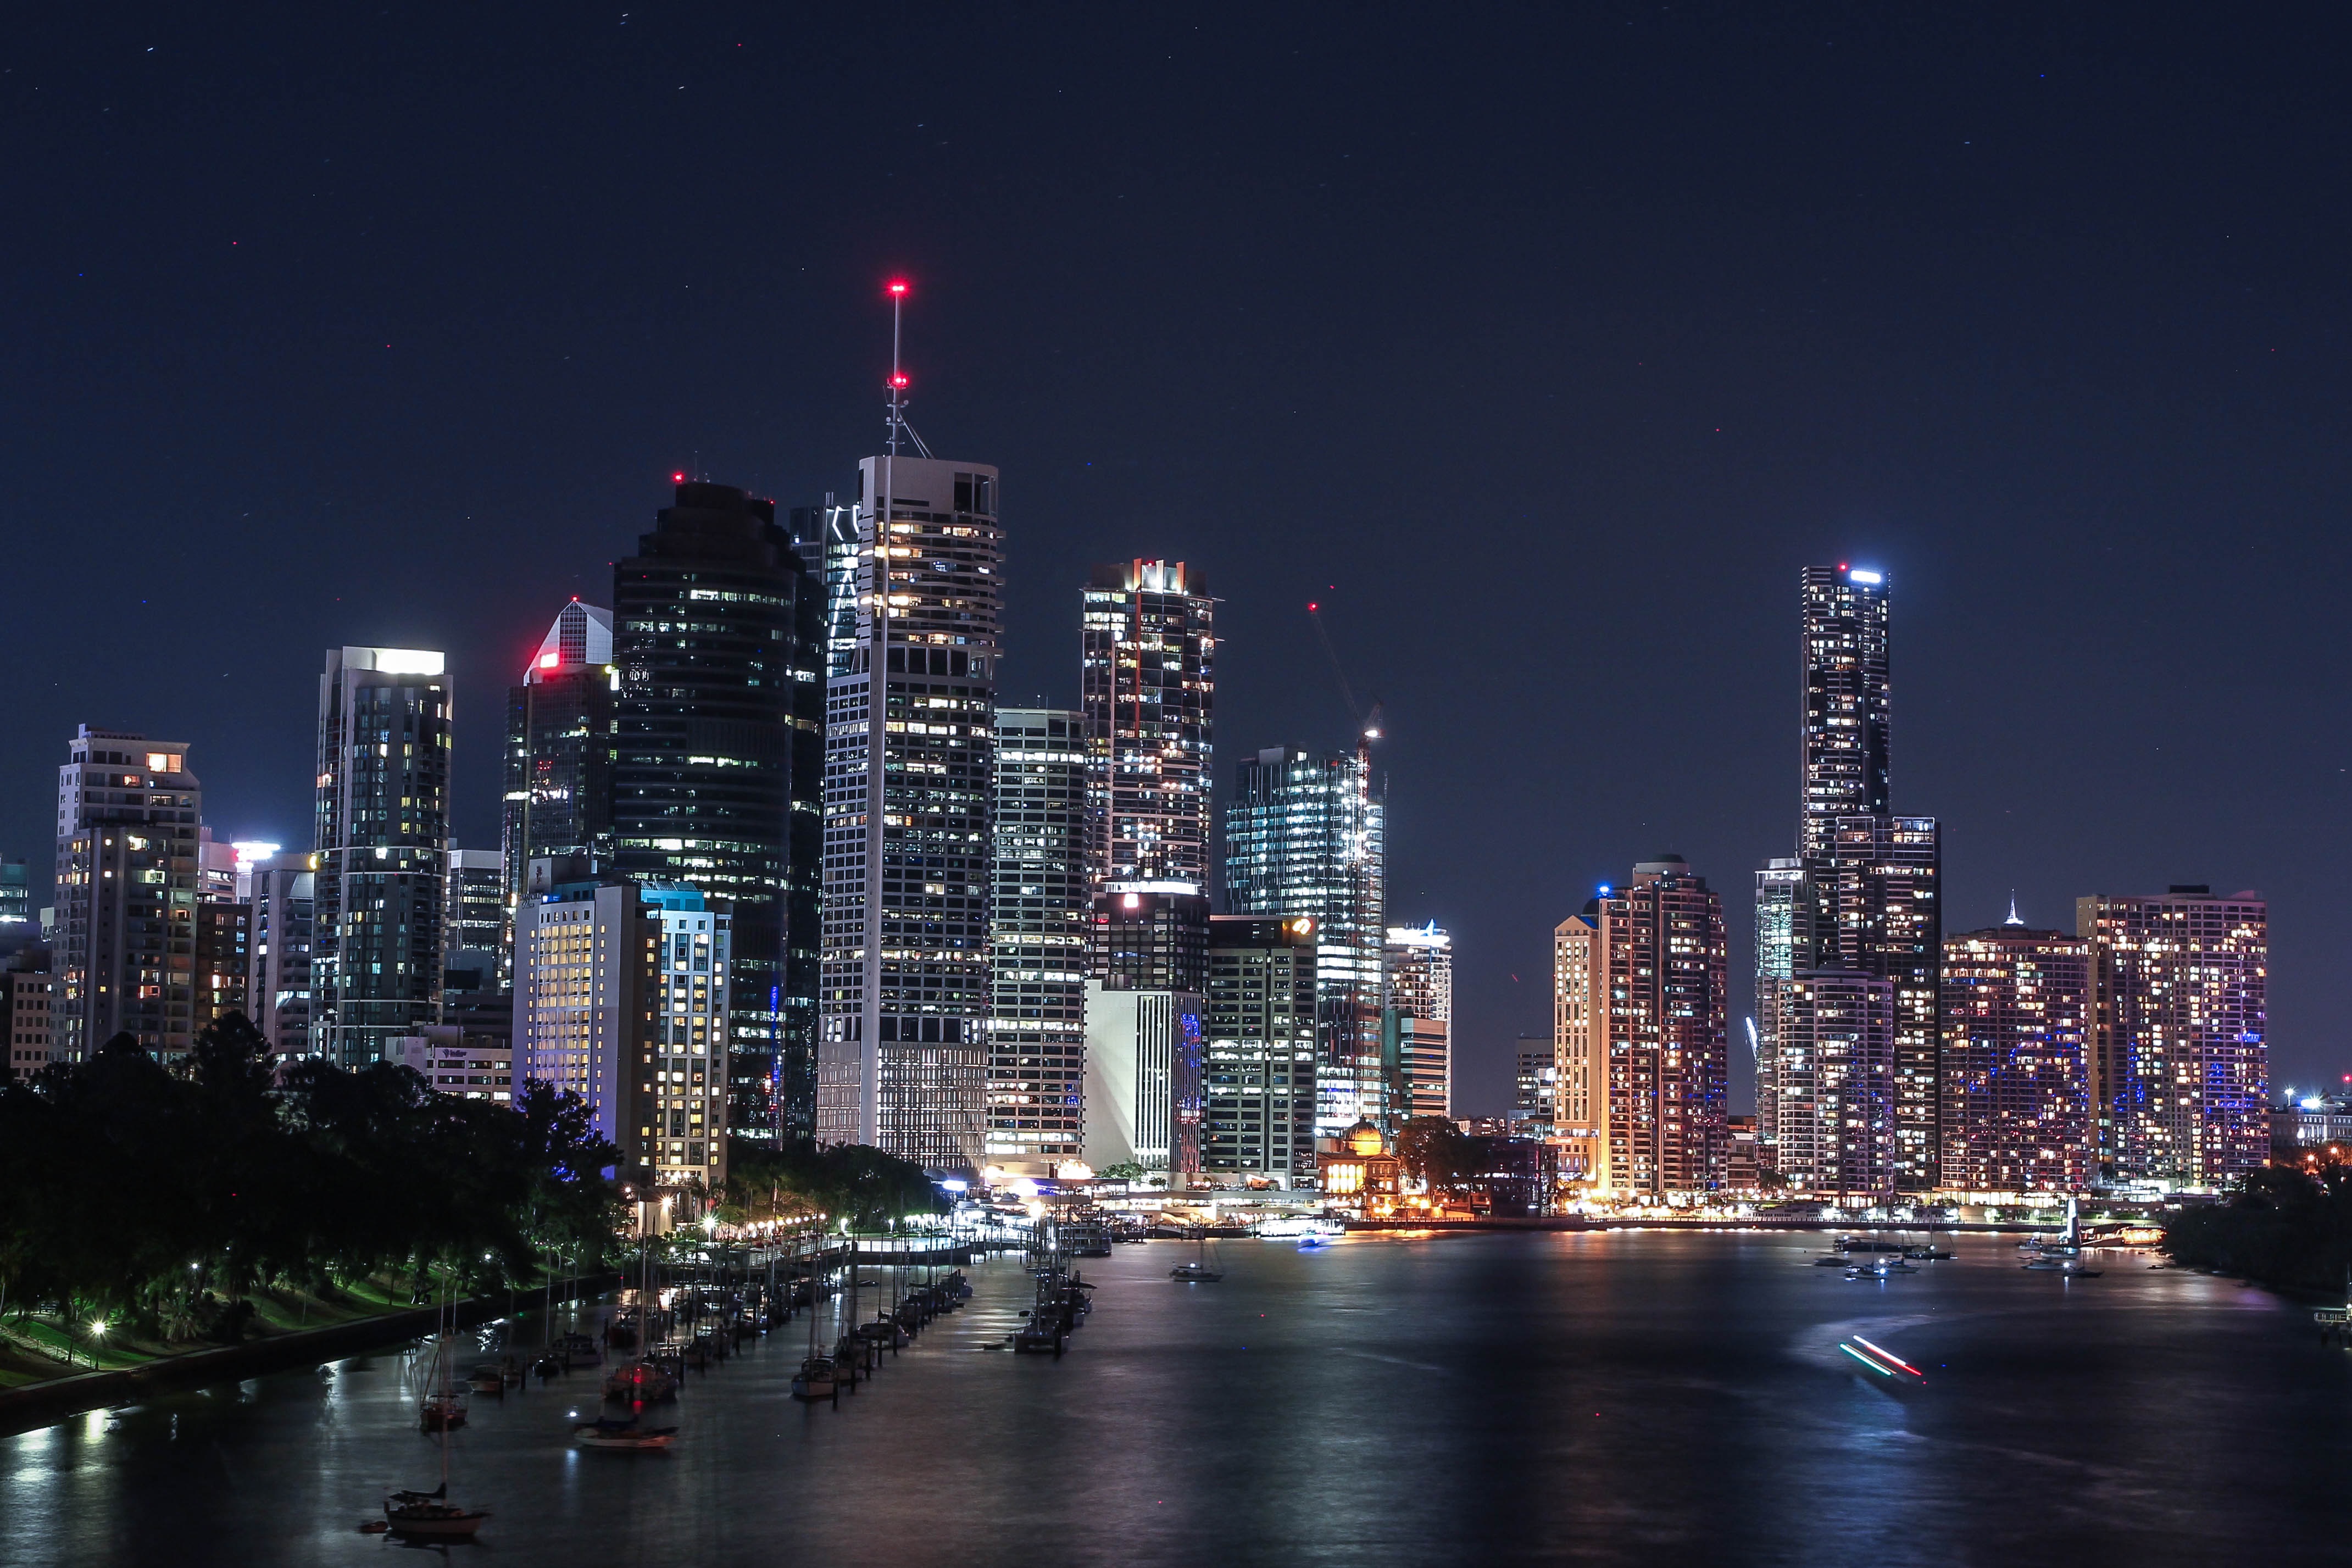
horizon, skyline, night, city, skyscraper, cityscape, downtown, dusk, evening, reflection, tower, landmark, tower block, metropolis, urban area, geographical feature, human settlement, metropolitan area